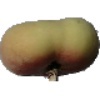
Label: peach_flat